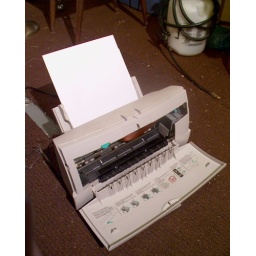
printer works fine, set of 4 color and black and white ink never used still in the box.